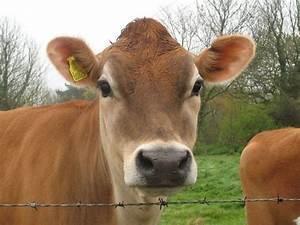
cow